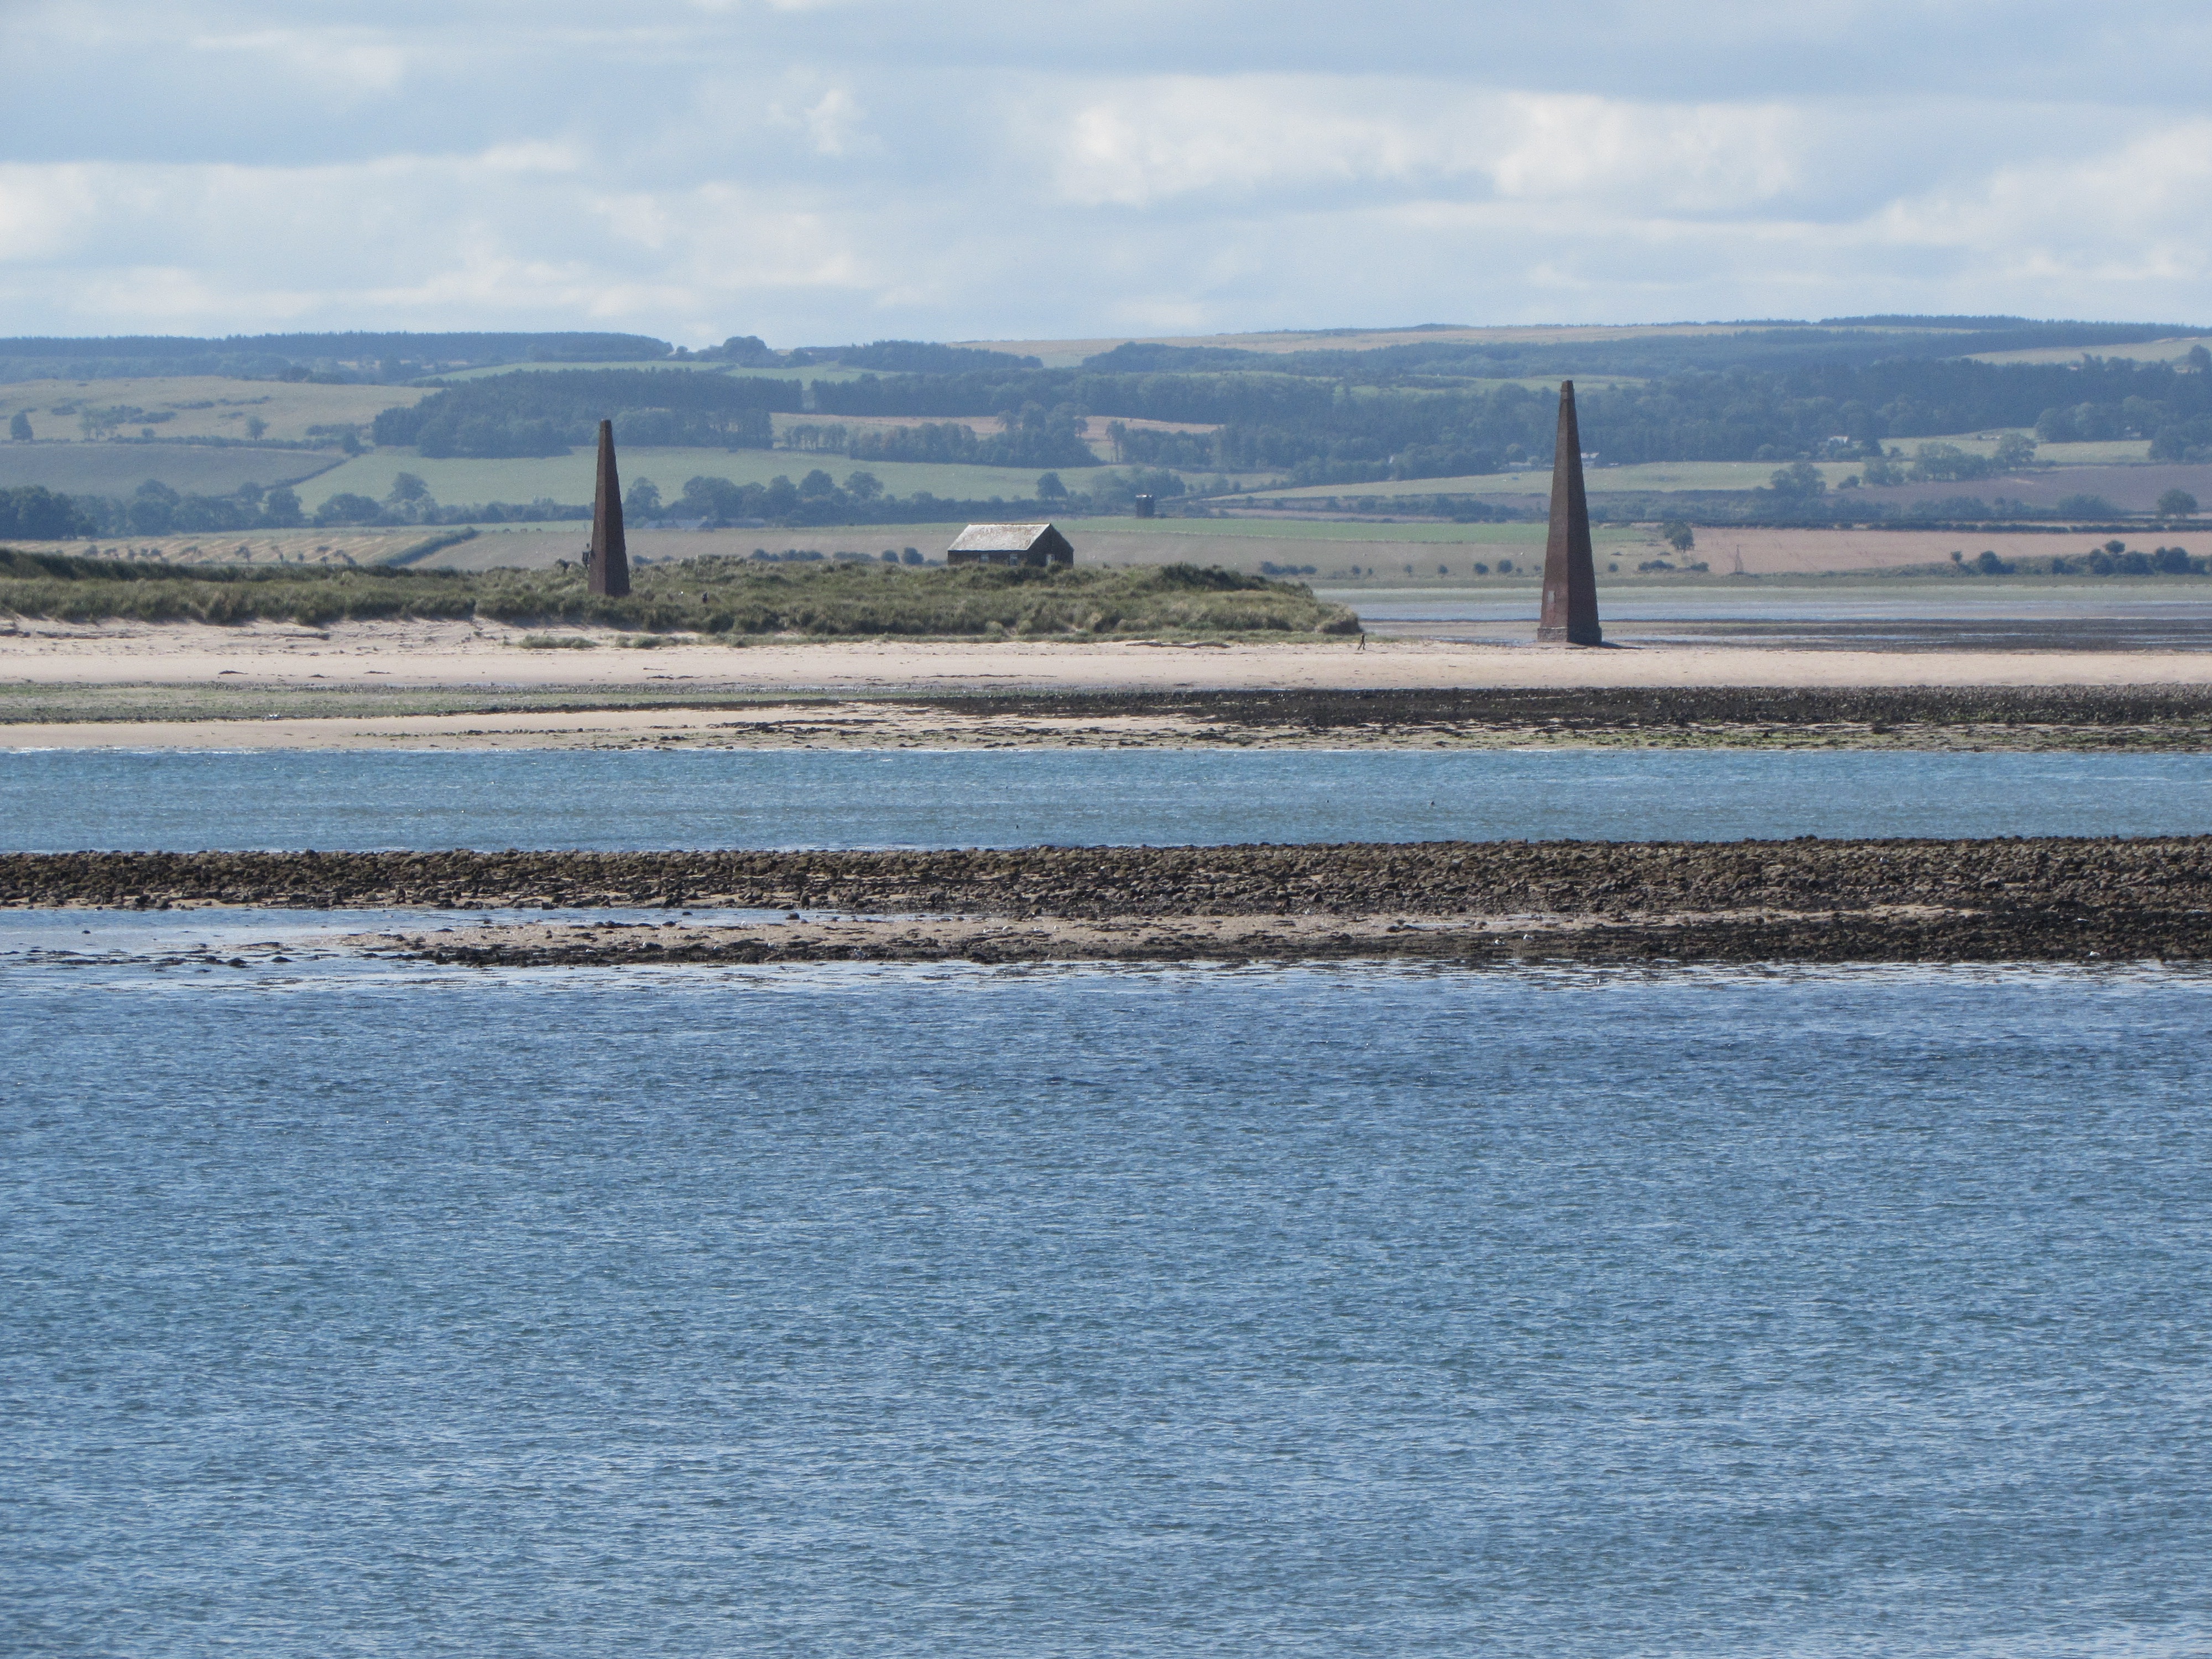
beach, landscape, sea, coast, water, nature, ocean, horizon, marsh, shore, wave, wind, river, coastline, reflection, vehicle, tower, bay, island, reservoir, wetland, channel, breakwater, estuary, mudflat